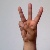
The image shows a hand gesture representing the letter 'W' in Indian Sign Language.